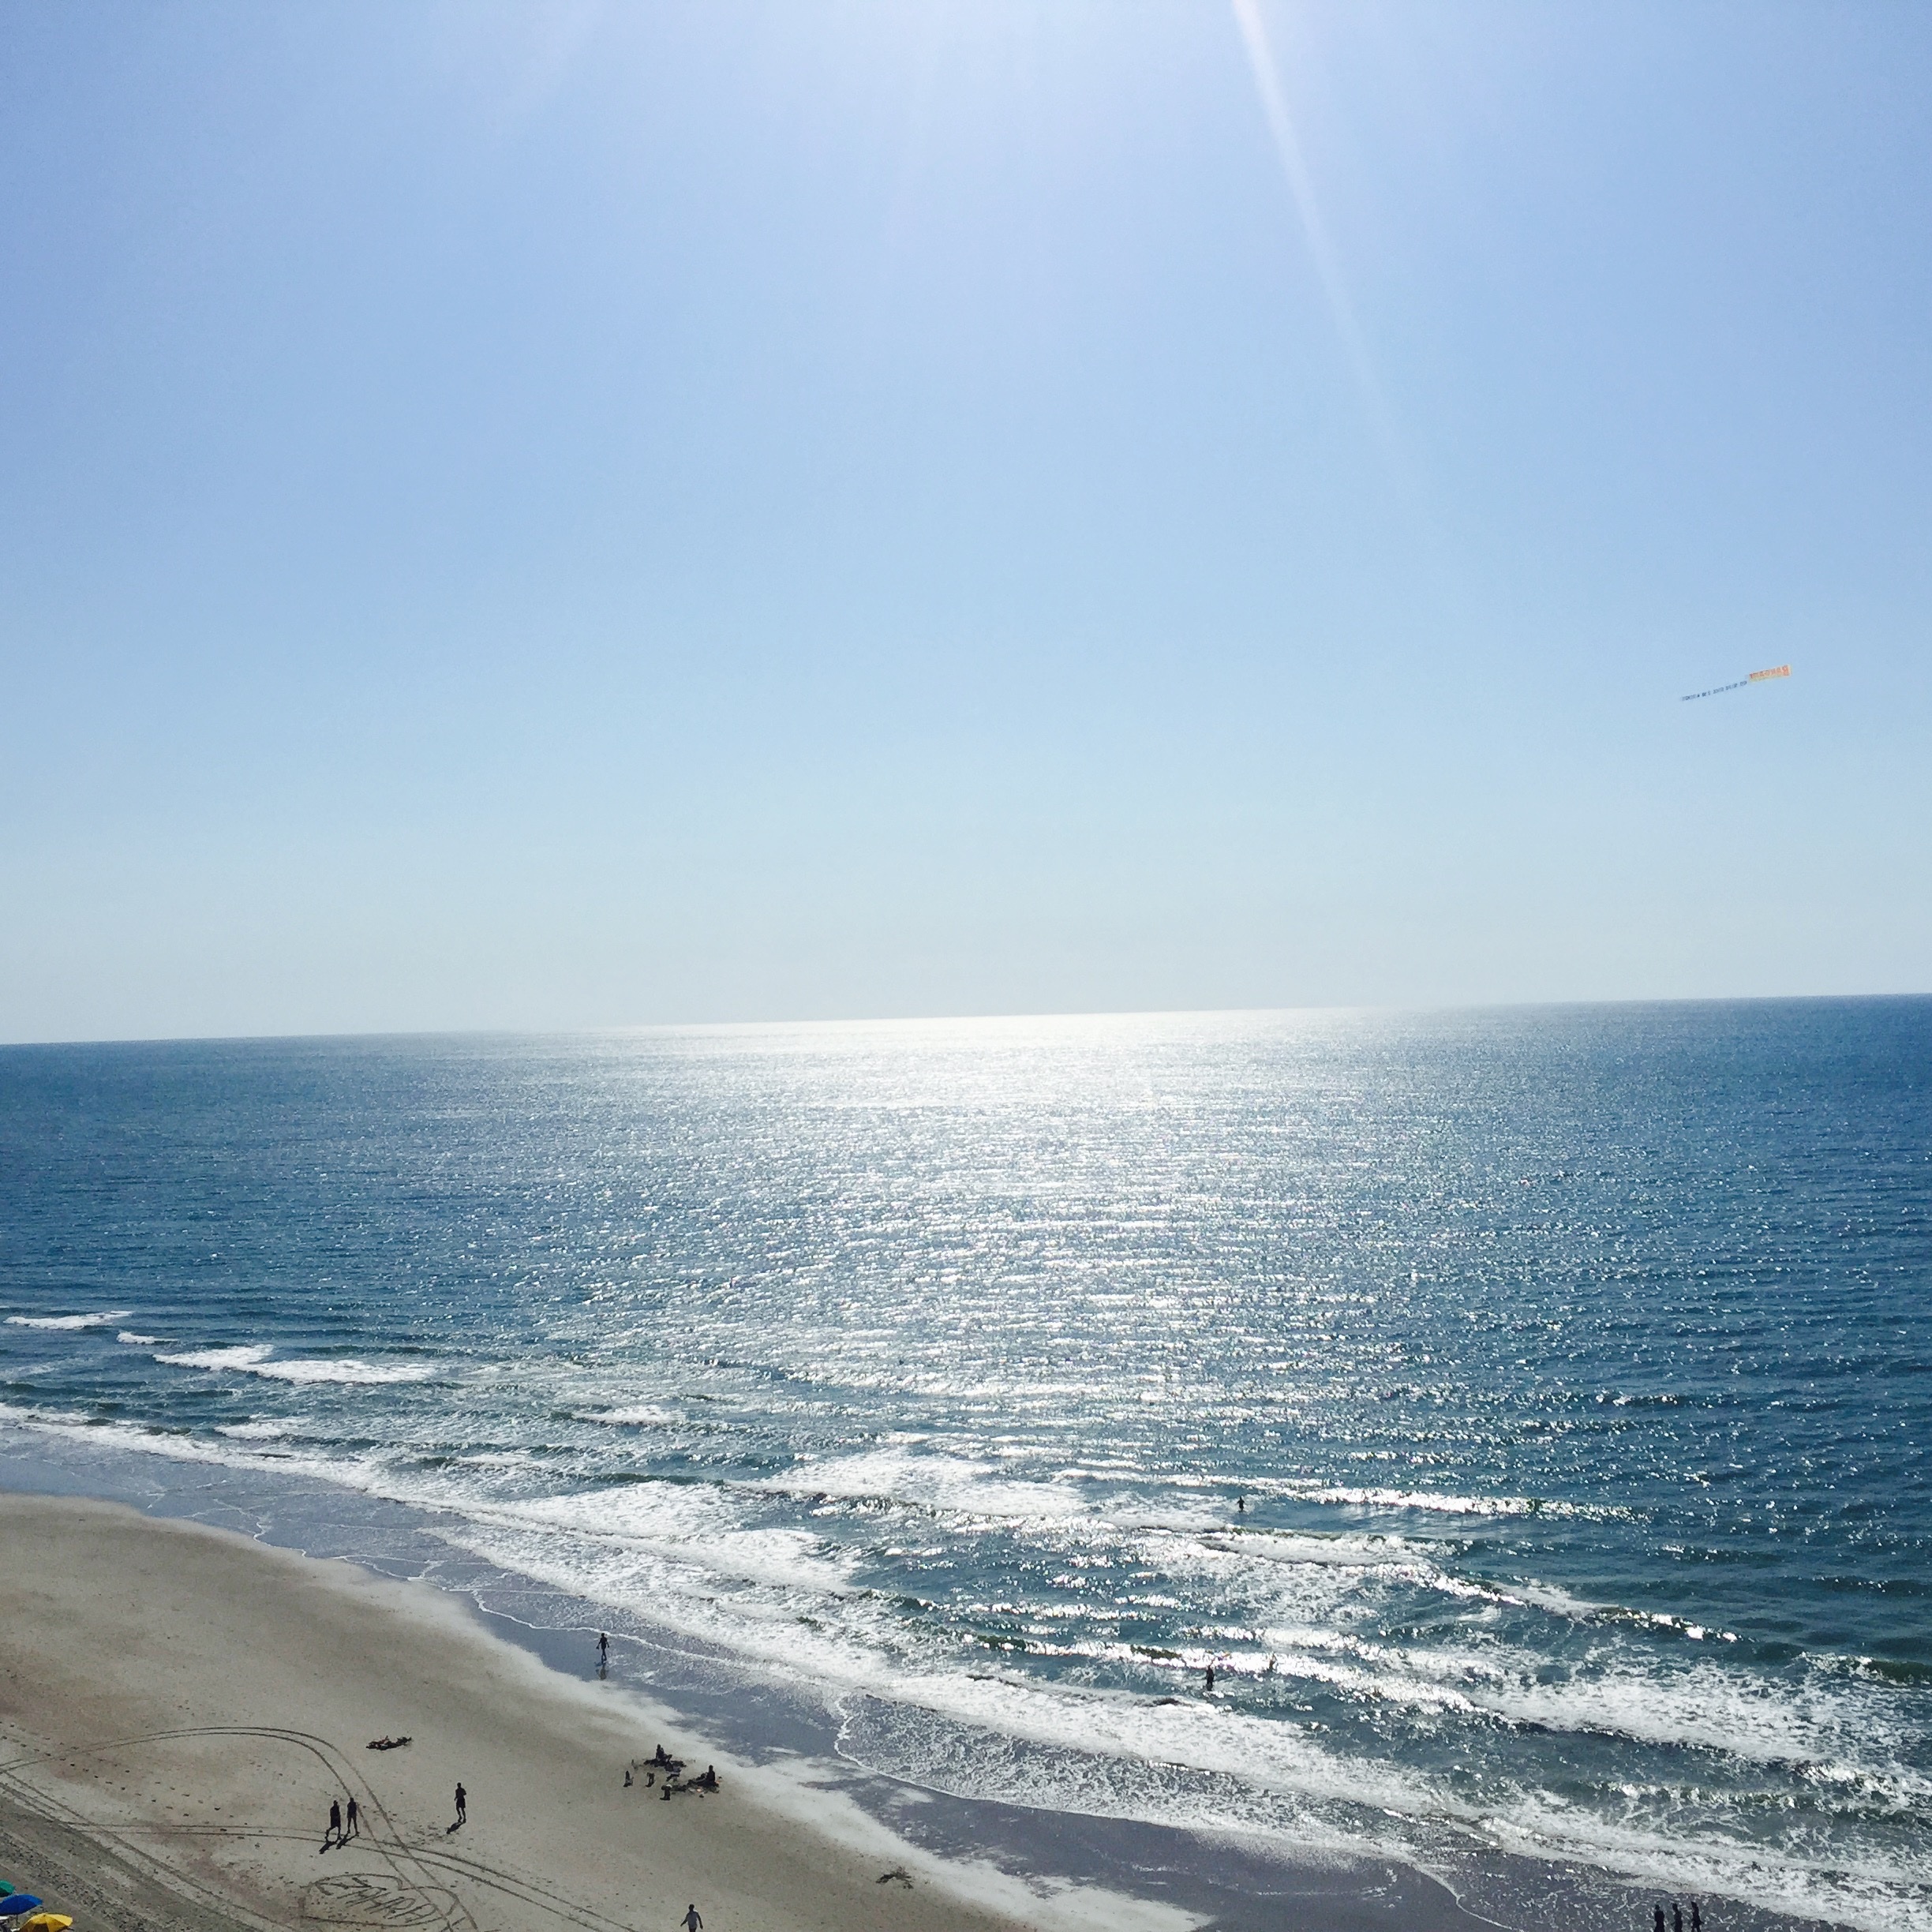
beach, sea, coast, sand, ocean, horizon, sky, shore, wave, wind, vacation, bay, body of water, cape, wind wave